Hoodoo (geology)

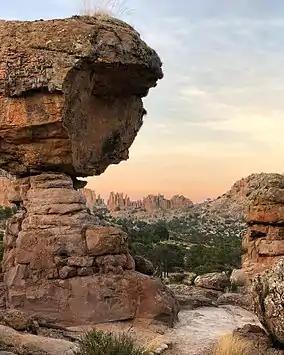
Hoodoos in Sierra de Órganos National Park, Mexico

Hoodoos are found mainly in the desert in dry, hot areas. In common usage, the difference between hoodoos and pinnacles (or spires) is that hoodoos have a variable thickness often described as having a "totem pole-shaped body". A spire, however, has a smoother profile or uniform thickness that tapers from the ground upward.